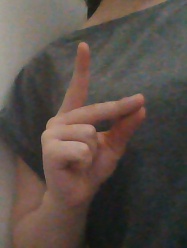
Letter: ta